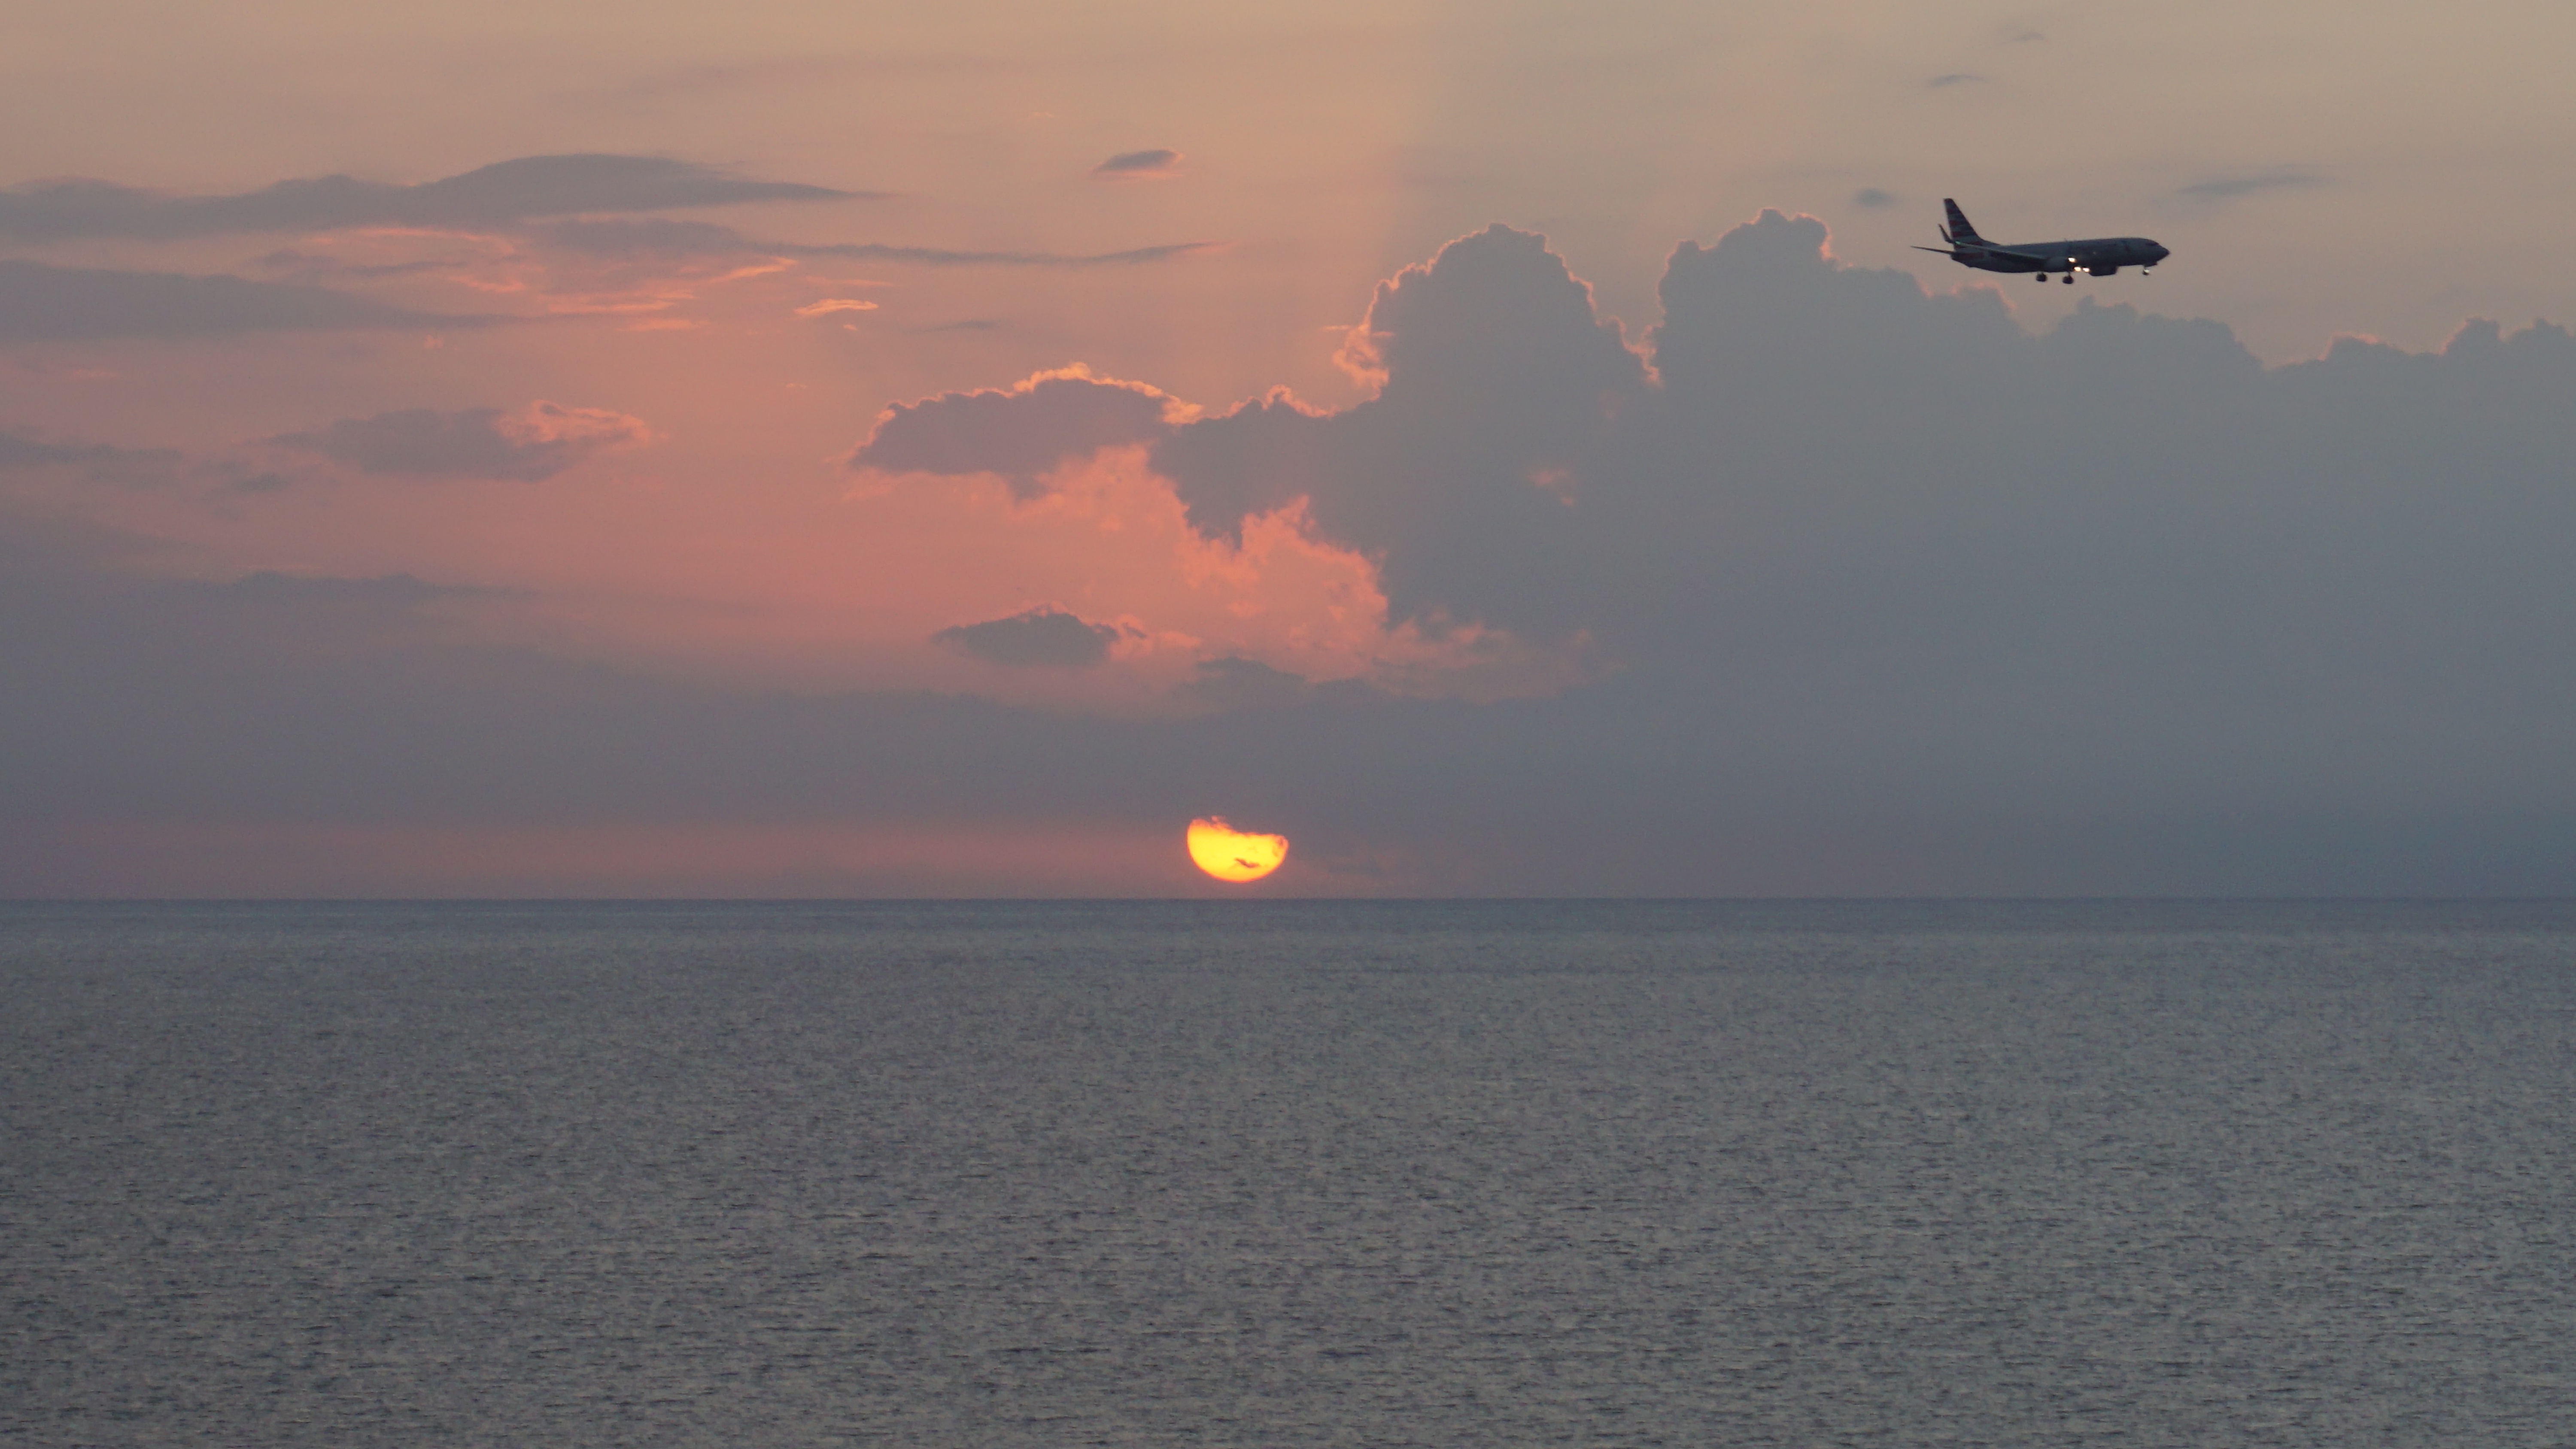
beach, sea, coast, ocean, horizon, cloud, sky, sunrise, sunset, morning, shore, wave, dawn, travel, airplane, dusk, evening, bay, caribbean, atmospheric phenomenon